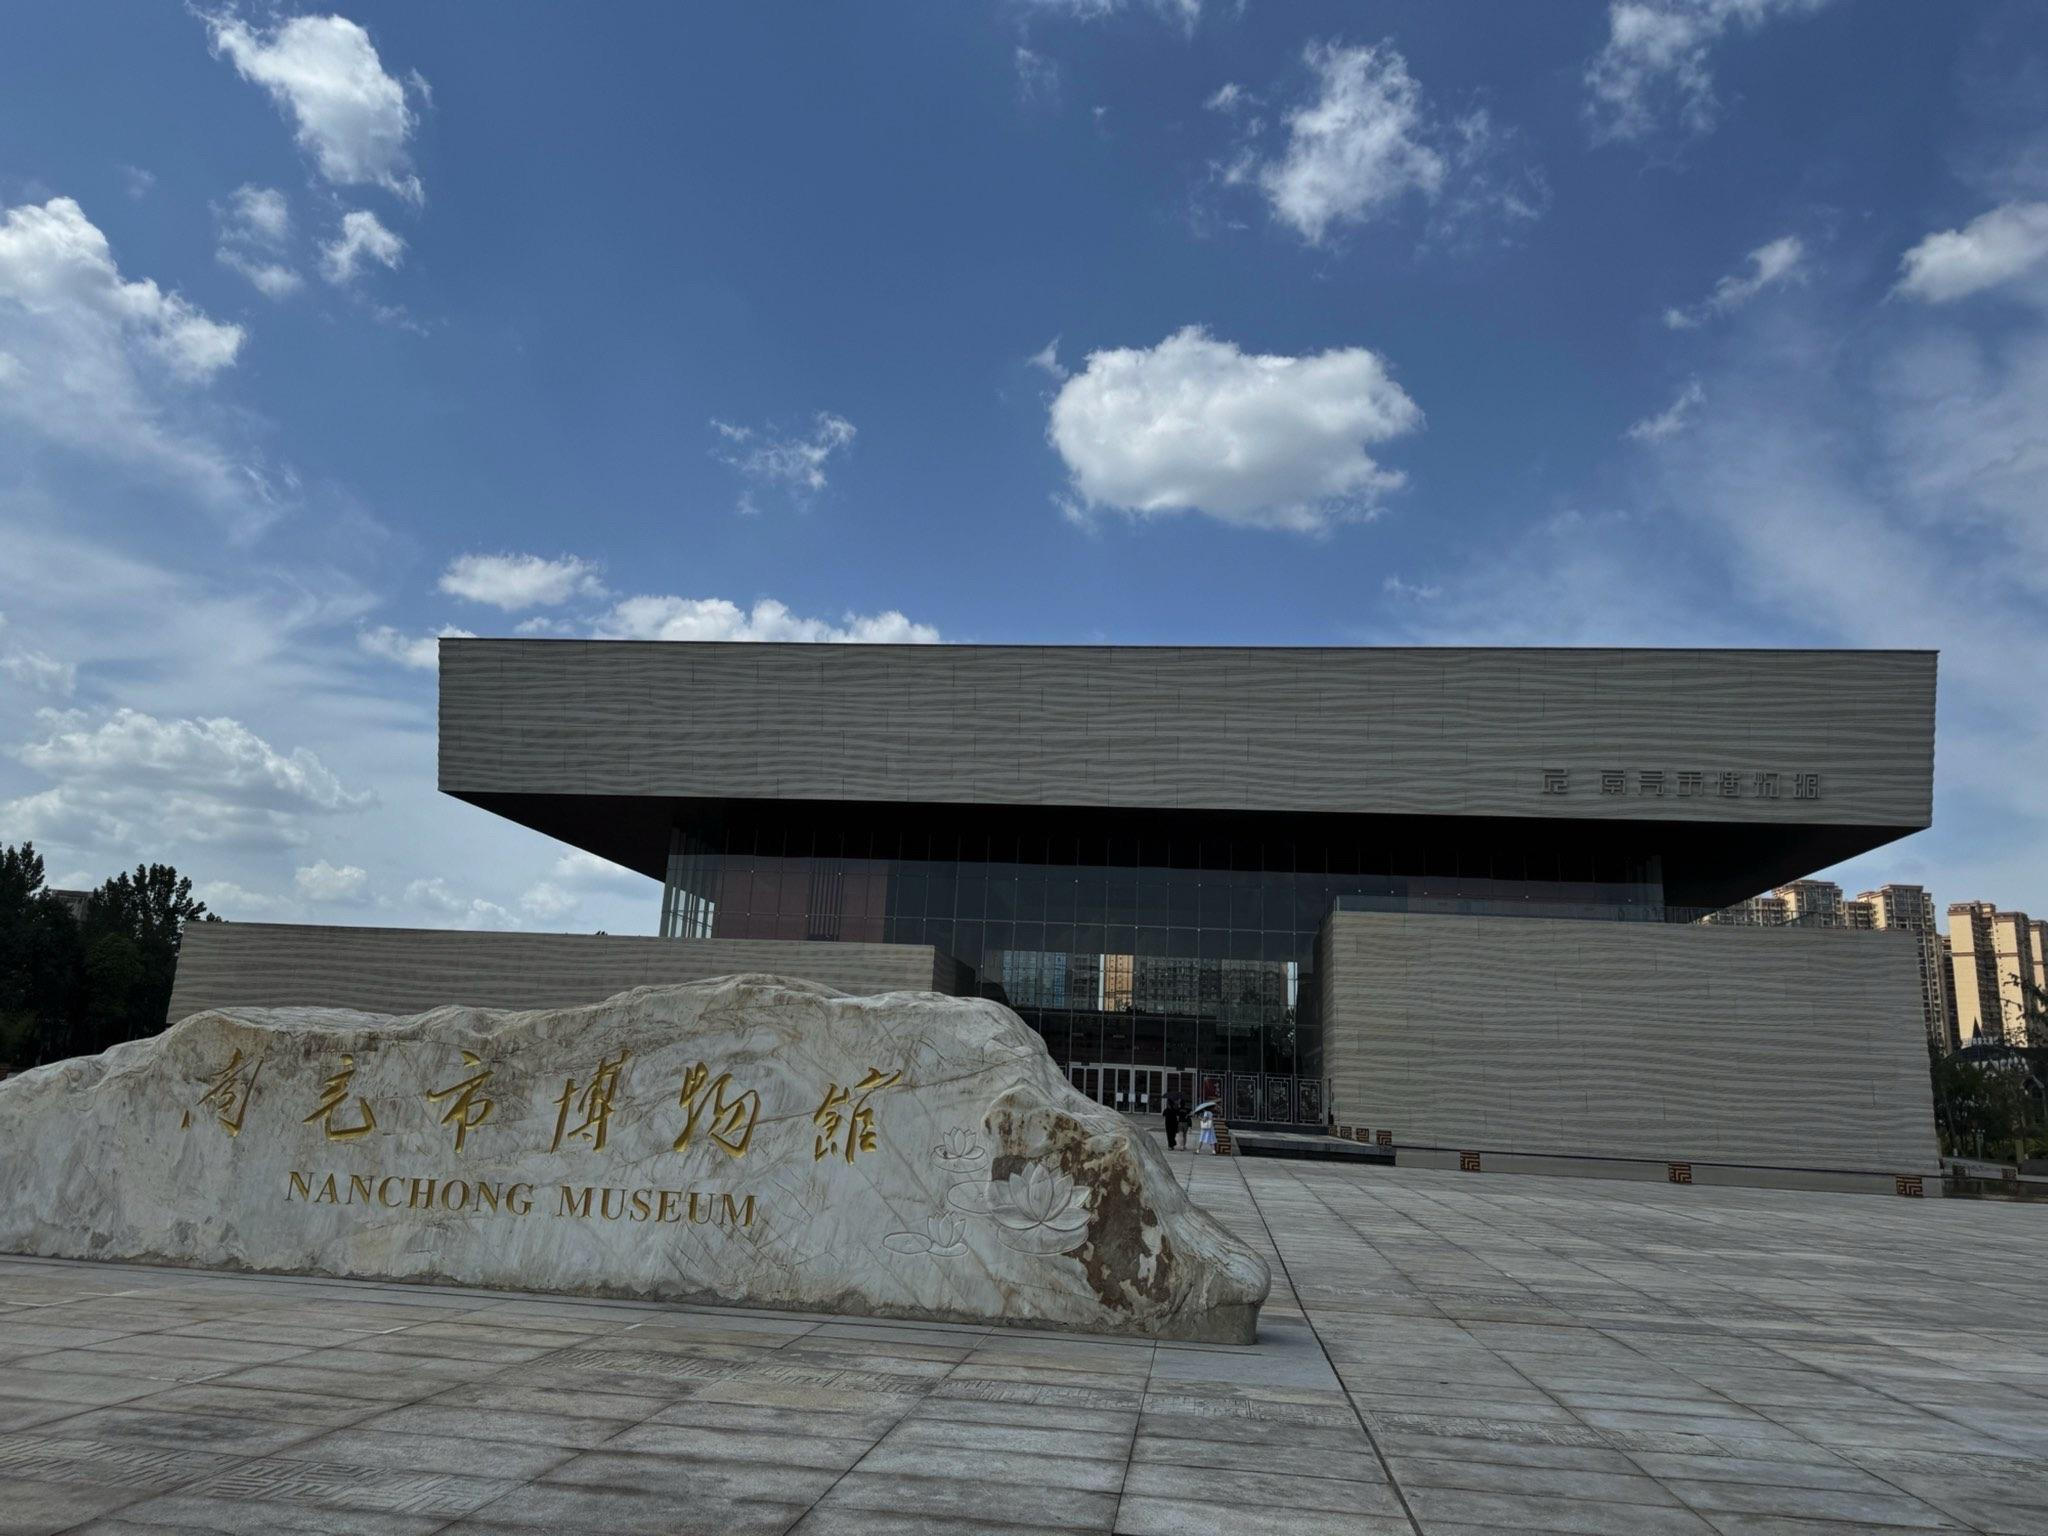
地标名称：南充市博物馆
所在城市：南充市·顺庆区